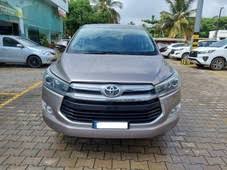
Label: noambulance